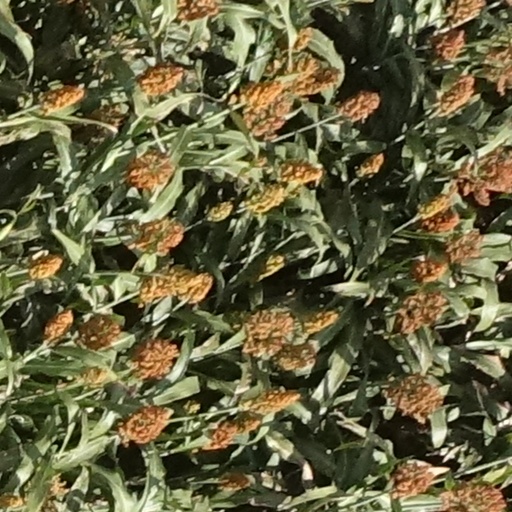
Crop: sorghum